American urban history

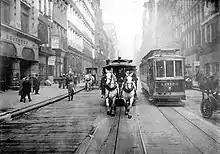
Horse-drawn trams continued to be used in New York City until 1917.

The cities played a major role in fomenting the American Revolution, but they were hard hit during the war itself, 1775–83. They lost their main role as oceanic ports, because of the blockade by the British Navy. Furthermore, the British occupied the cities, especially New York 1776–83, as well as Boston, Philadelphia and Charleston for briefer periods. During the occupations cities were cut off from their hinterland trade and from overland communication. The British departed in 1783, they took out large numbers of wealthy merchants, resuming their business activities elsewhere in the British Empire.